Ljuskrona

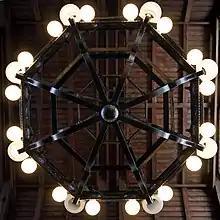

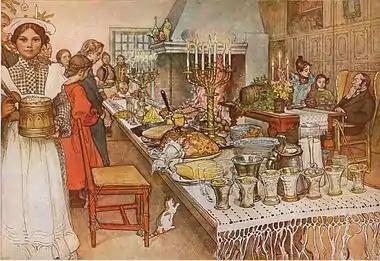
Carl Larsson: "Julaftonen" (akvarell, 1904-05) Ljusstaken on table to the right

Ljuskrona ("light crown") is a Swedish term for chandelier.